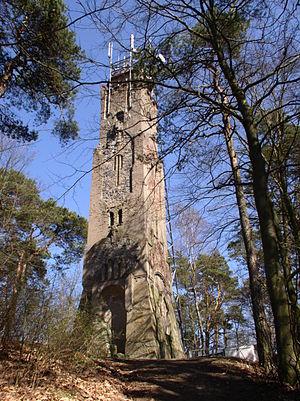
Okonek est une ville de Pologne, située dans la voïvodie de Grande-Pologne. Elle est le chef-lieu de la gmina d'Okonek, dans le powiat de Złotów.